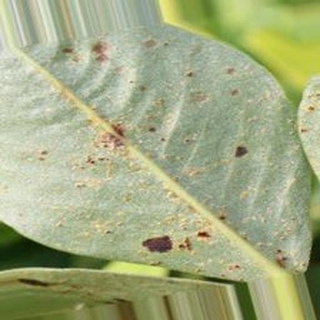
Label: groundnut_rust